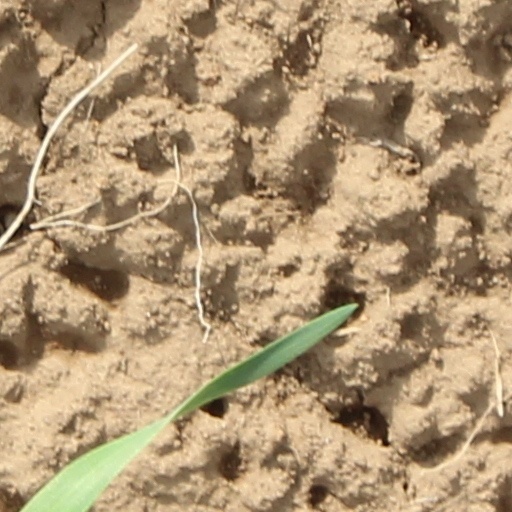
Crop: wheat